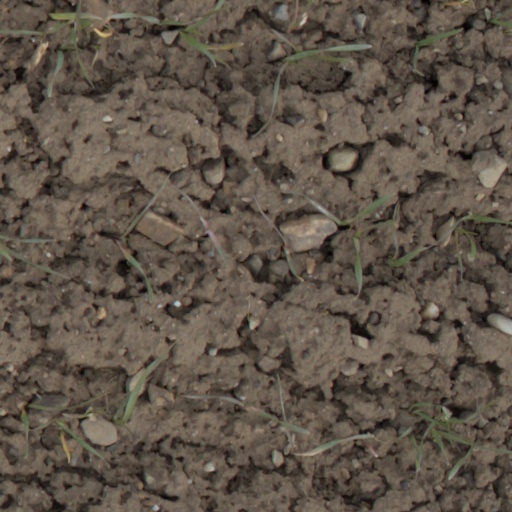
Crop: wheat